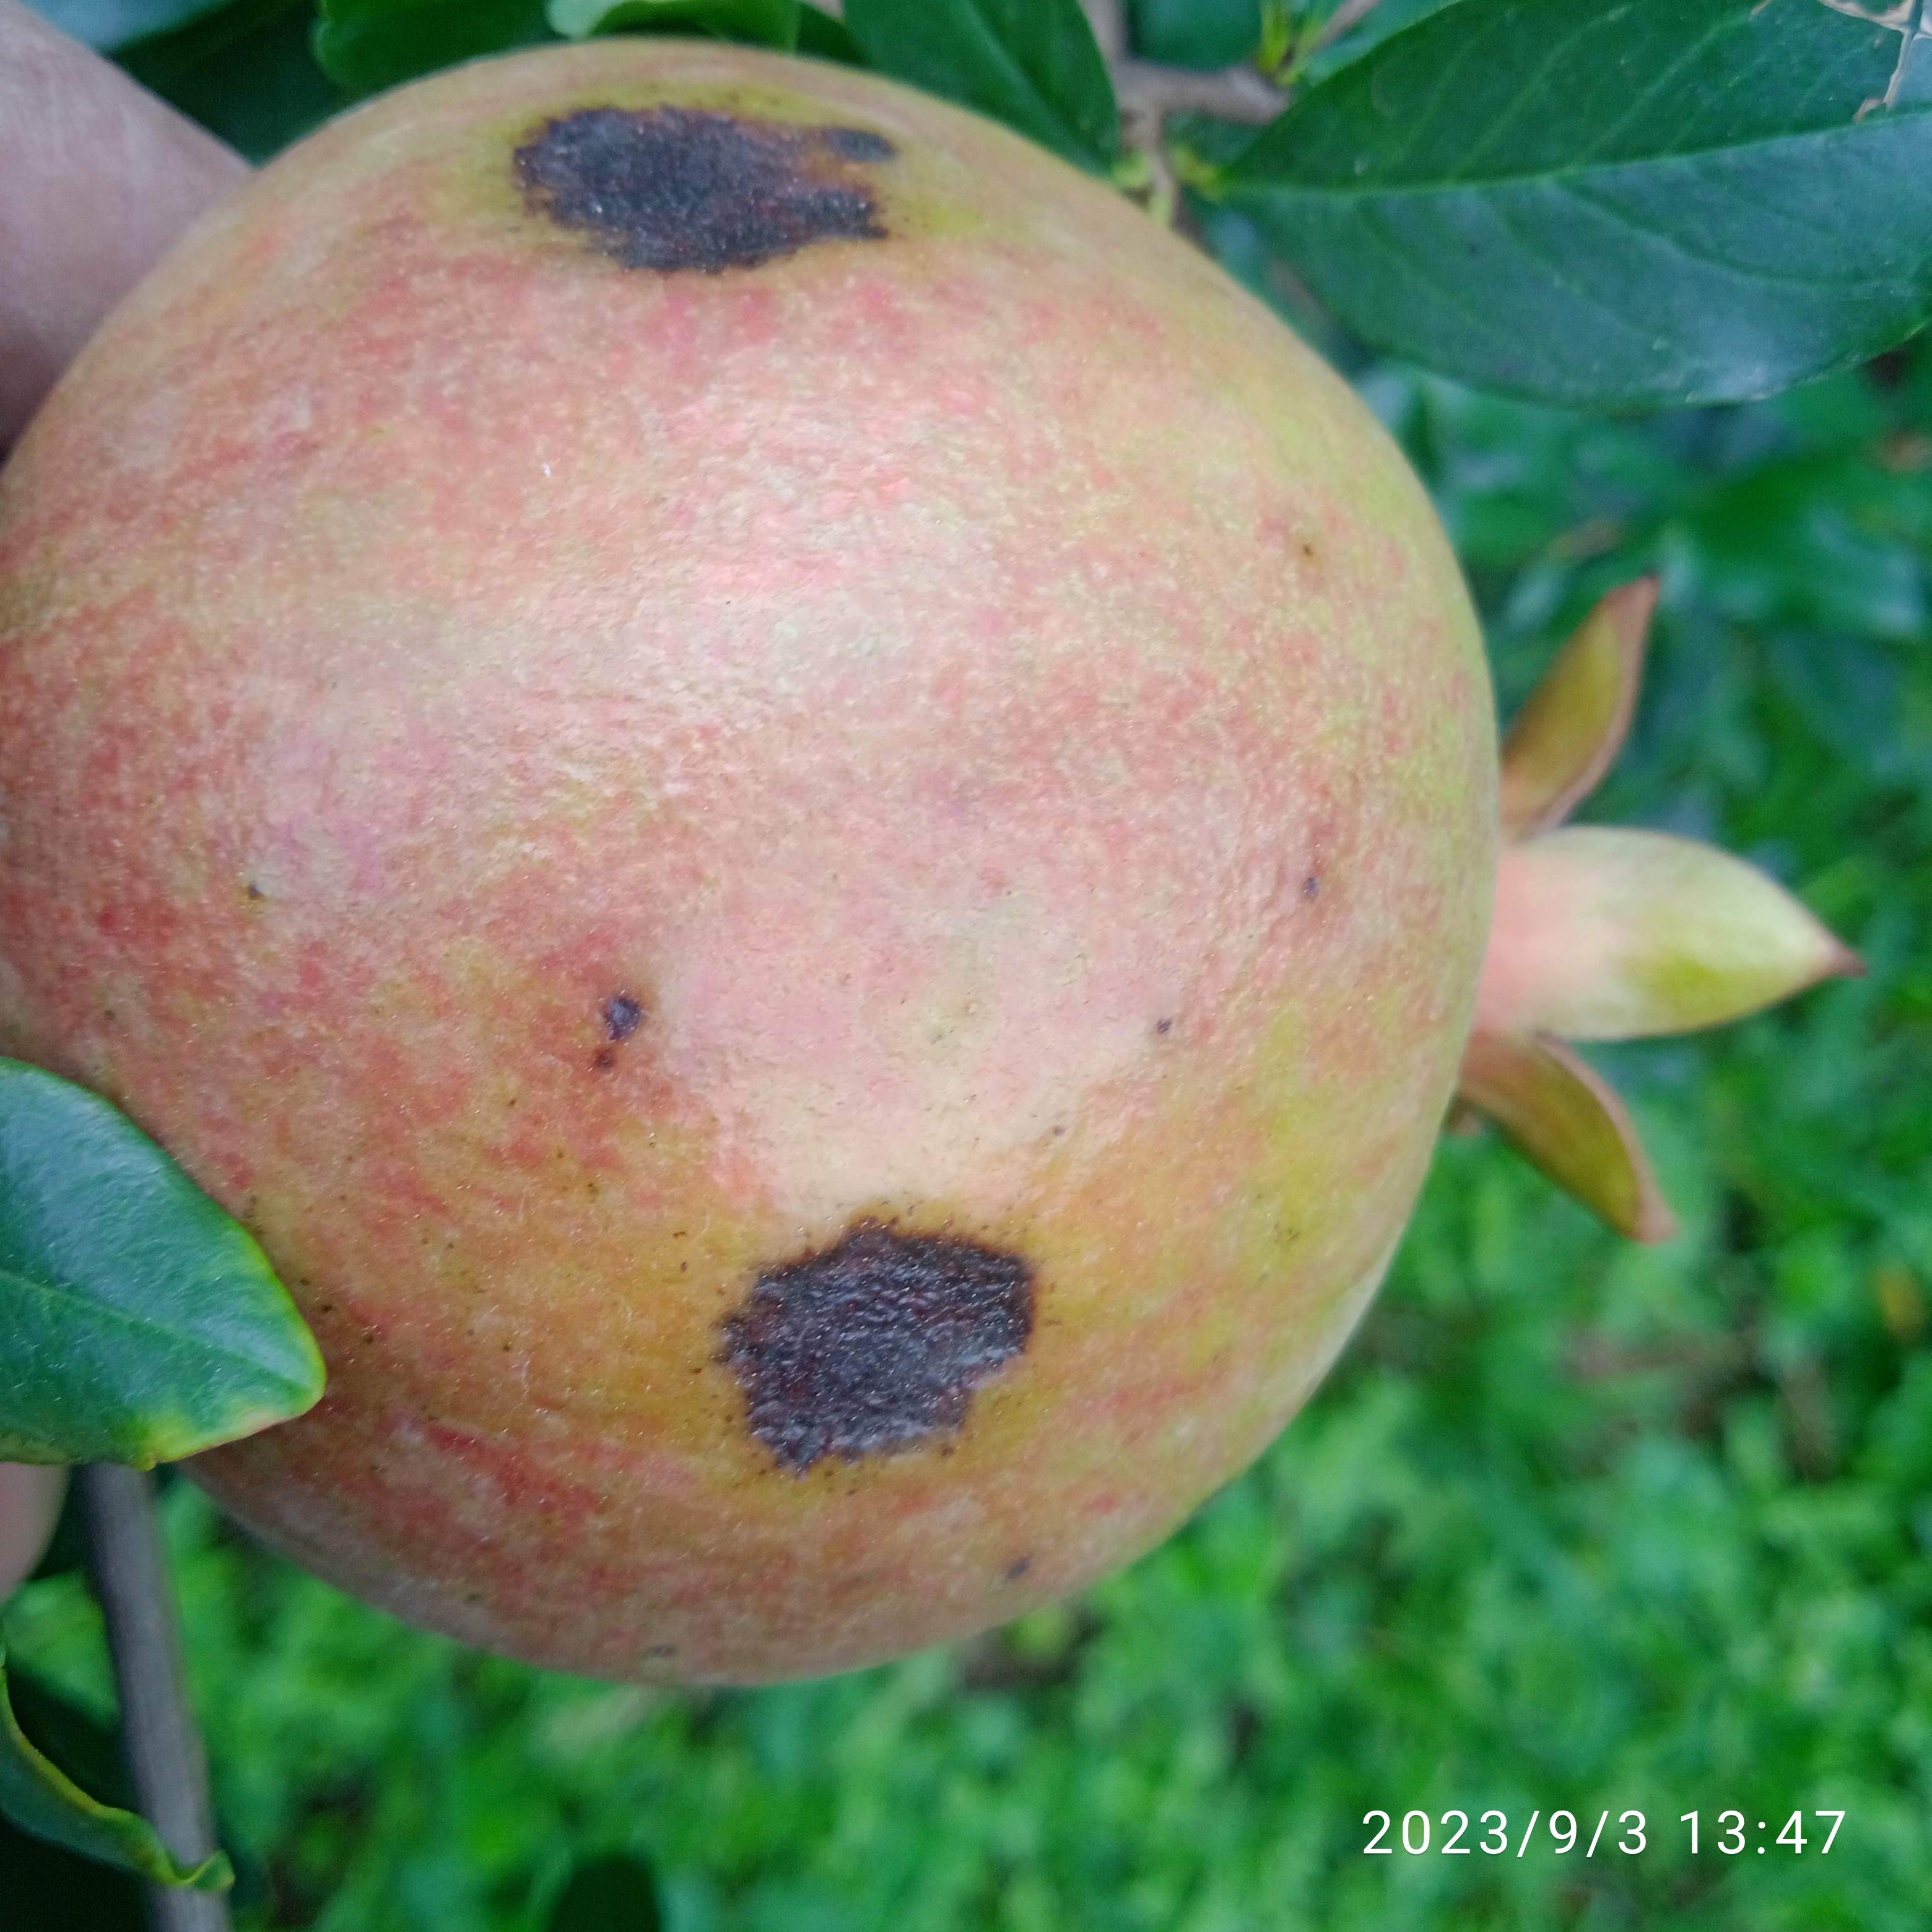
Label: Anthracnose